Trachylepis capensis

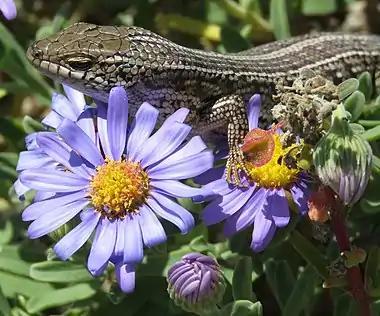
A Cape skink in low-level vegetation

"T. capensis" is a large (sometimes quite fat) skink, with three light stripes running down its back. Its skin is olive-brown to gray, and between the stripes and on its flanks are many small dark spots. The belly is greyish white. Occasionally the stripes on the back can be quite pale.